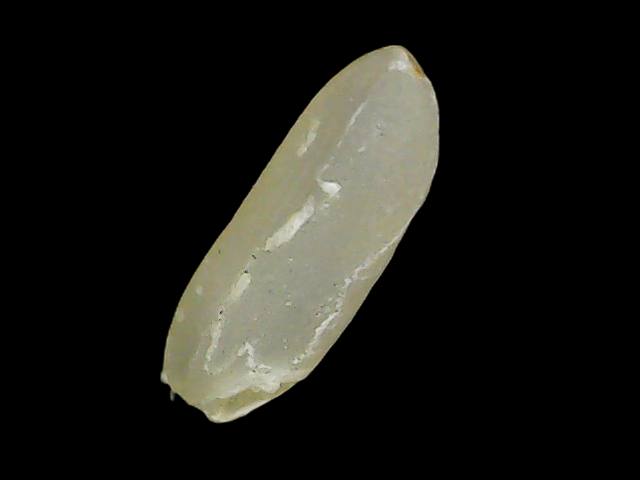
Rice variety: Binadhan11